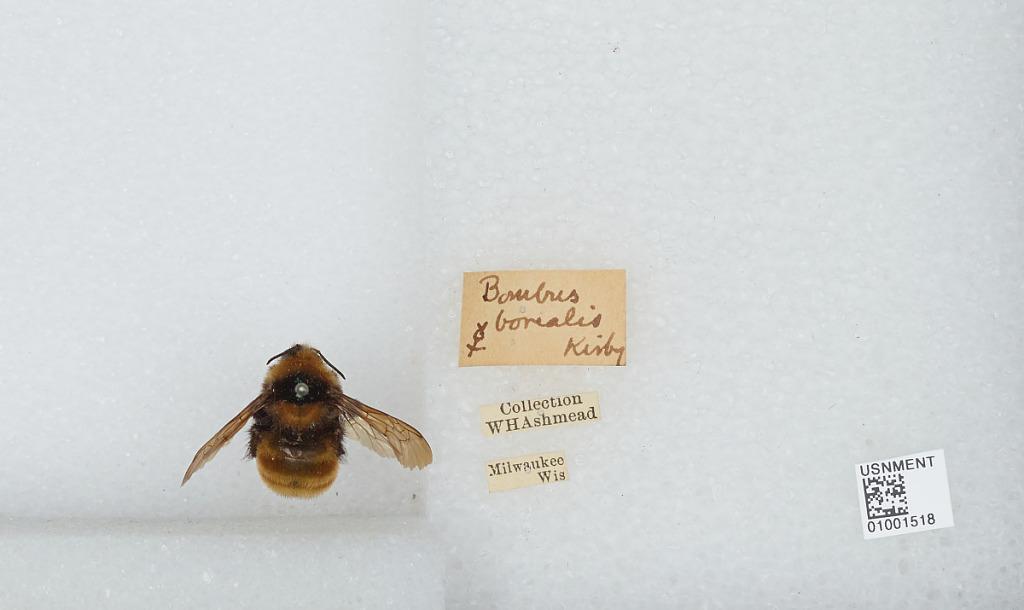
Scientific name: Bombus (Subterraneobombus) borealis Kirby
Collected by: W. Ashmead
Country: United States
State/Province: Wisconsin
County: Milwaukee
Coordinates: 43, -87.9672